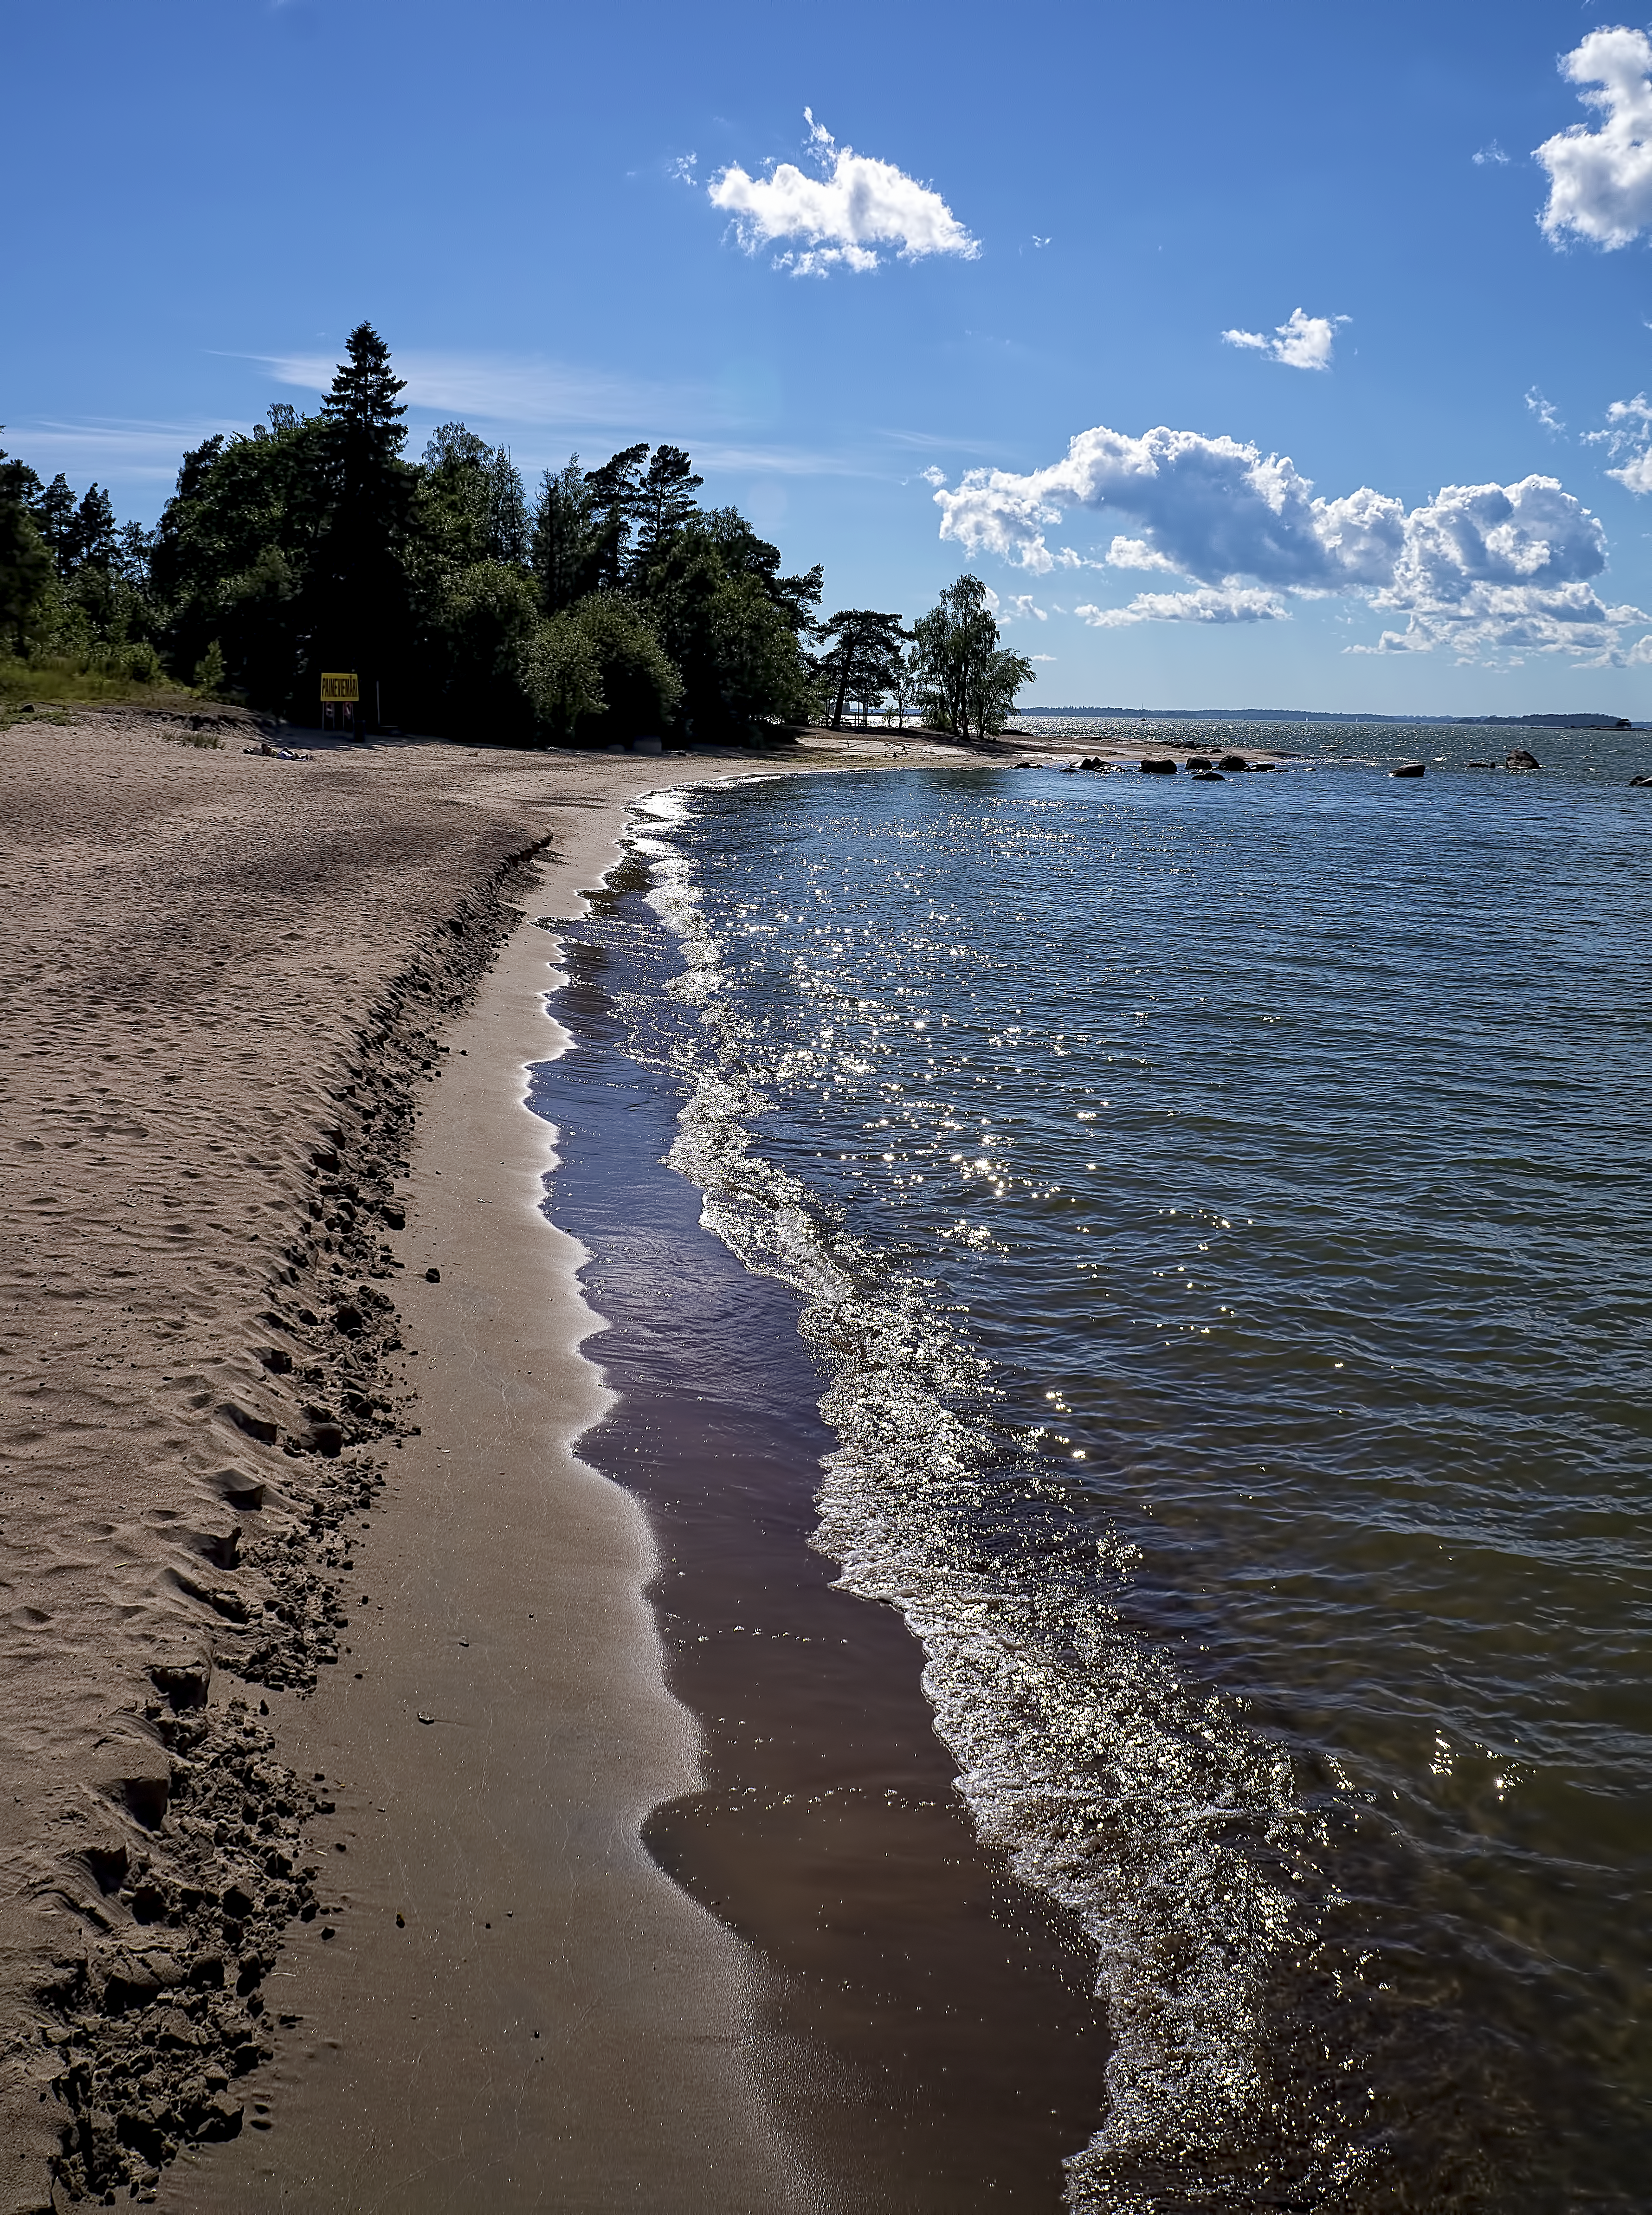
beach, island, cool image, finland, helsinki, cool photo, rowan, i, pihlajasaari